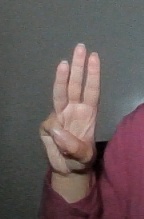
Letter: thaa